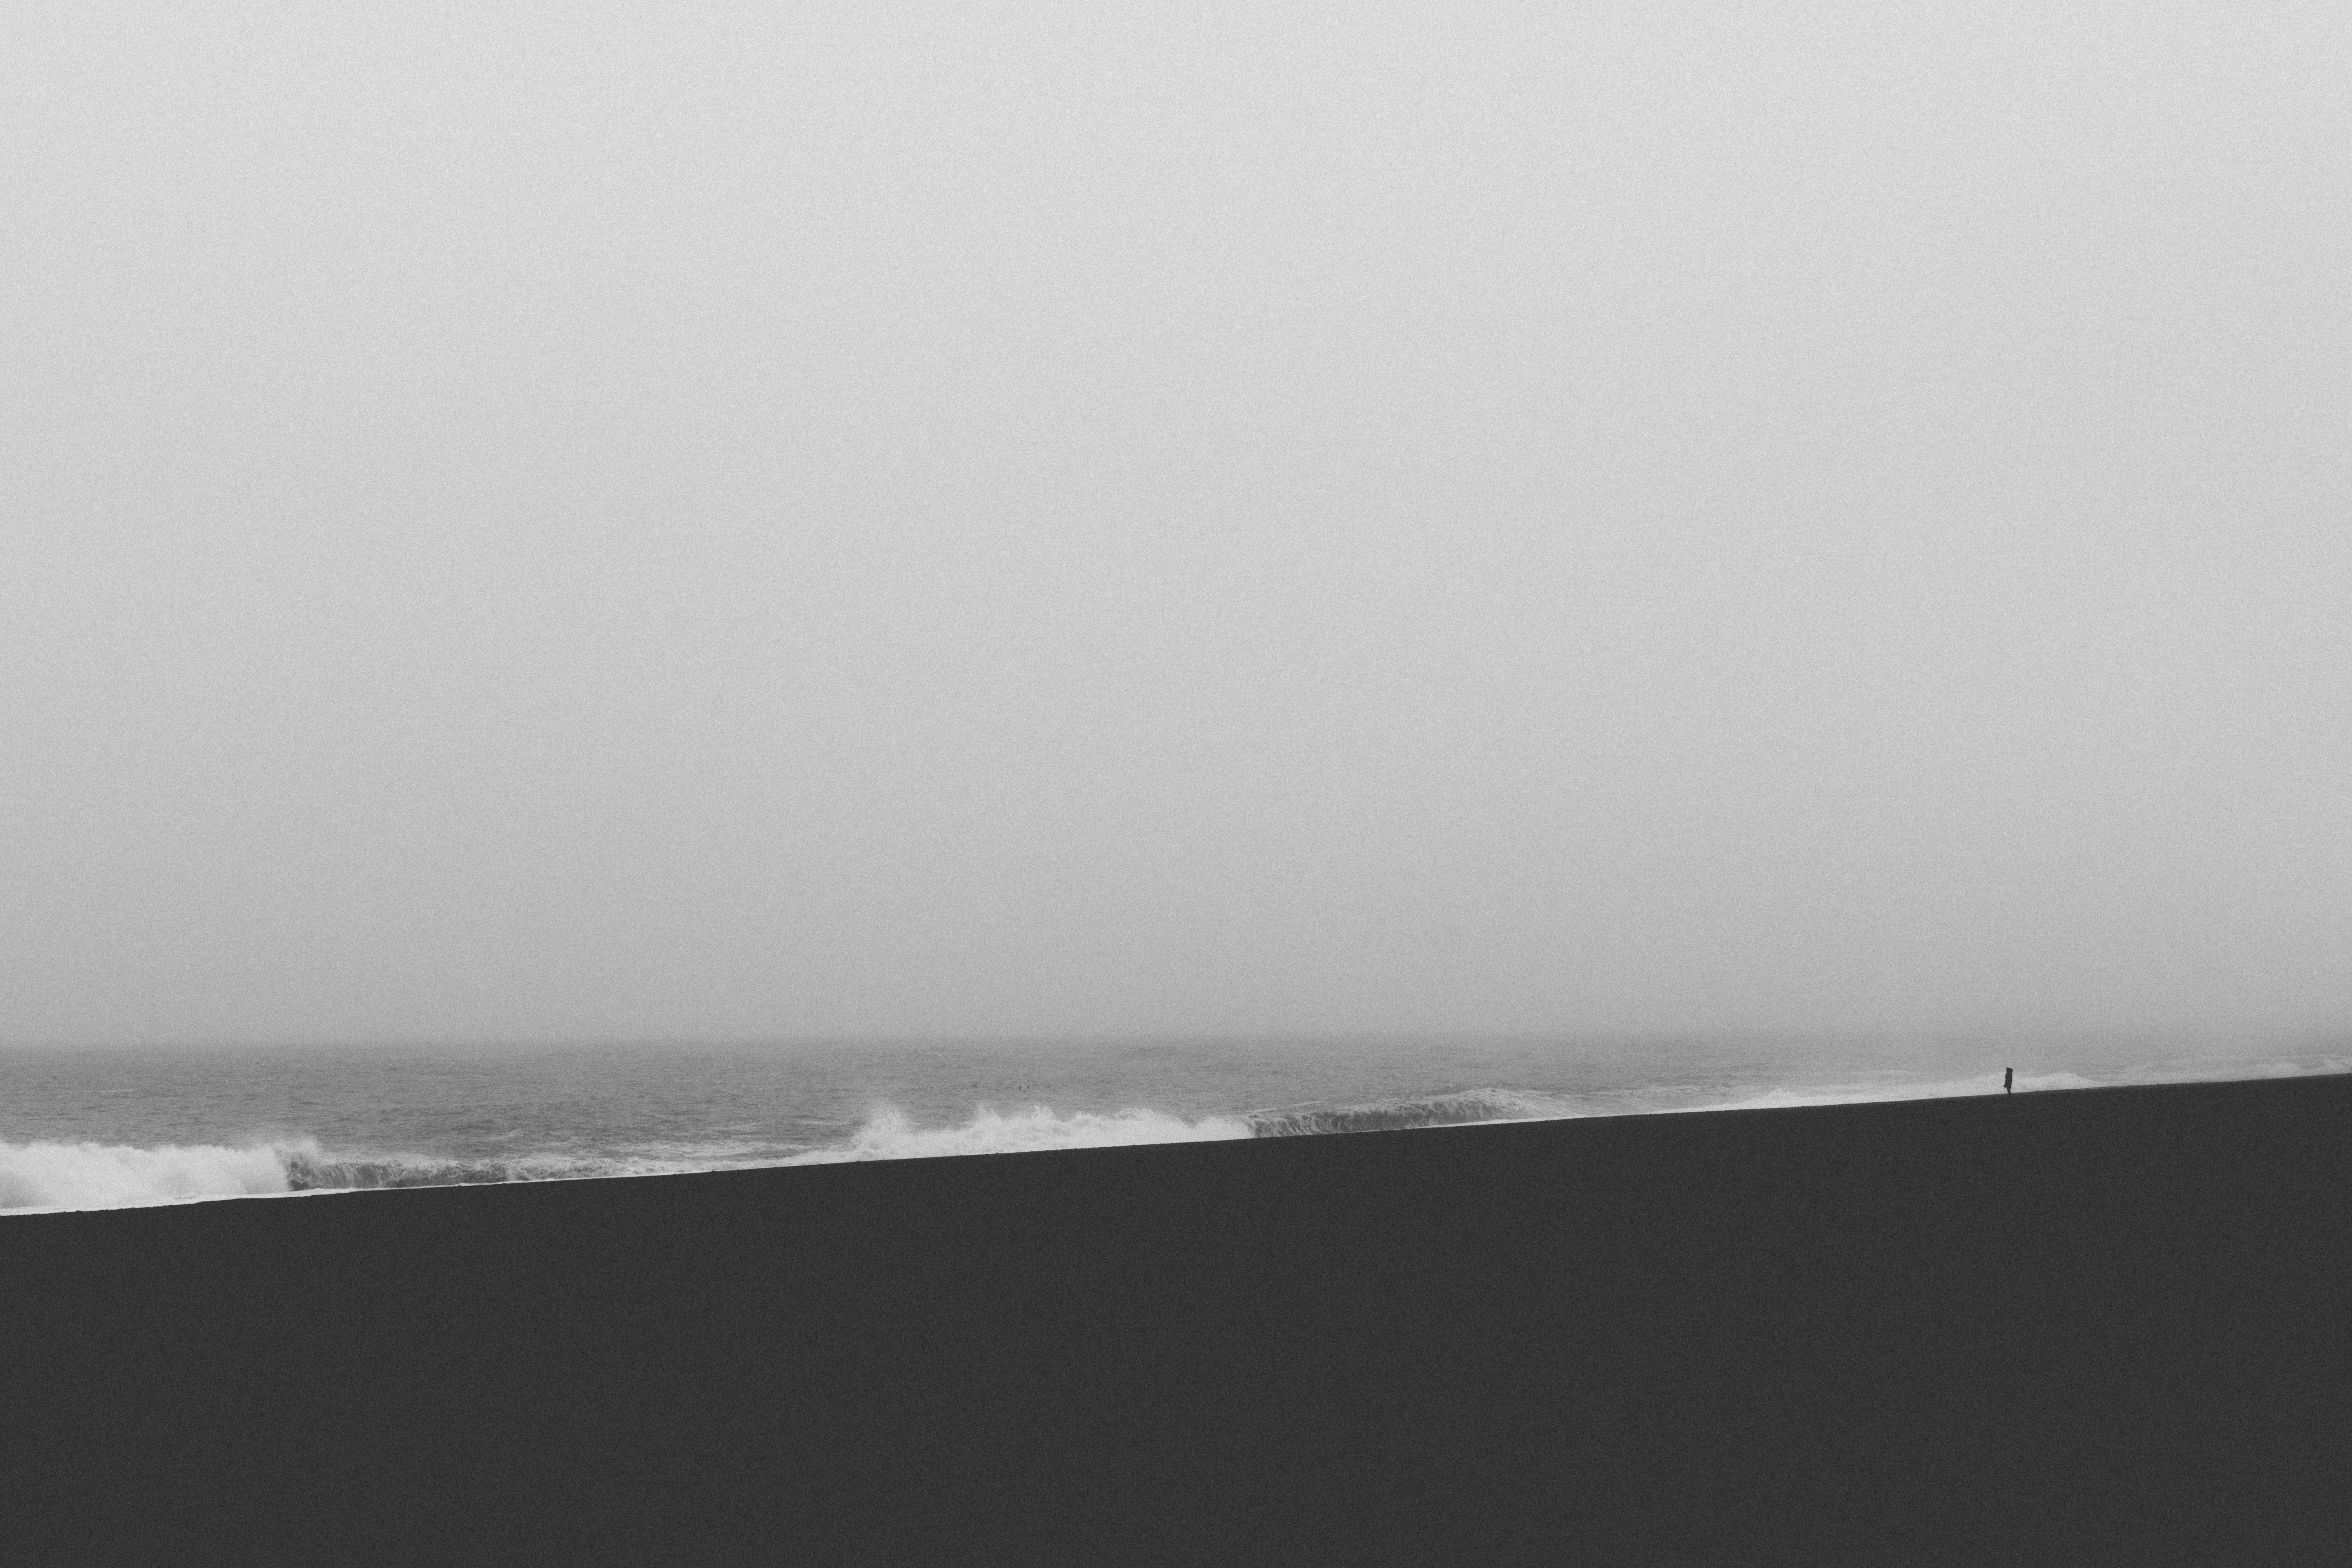
beach, landscape, sea, coast, nature, outdoor, ocean, horizon, black and white, fog, mist, white, morning, wave, wind, summer, vacation, travel, relax, tropical, weather, haze, monochrome, relaxation, shape, monochrome photography, atmospheric phenomenon, atmosphere of earth, wind wave